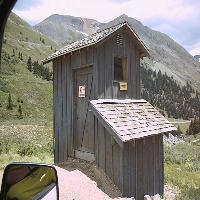
Weather: cloudy or overcast